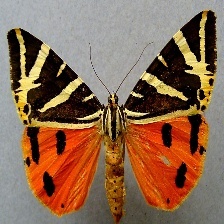
Species: GARDEN TIGER MOTH